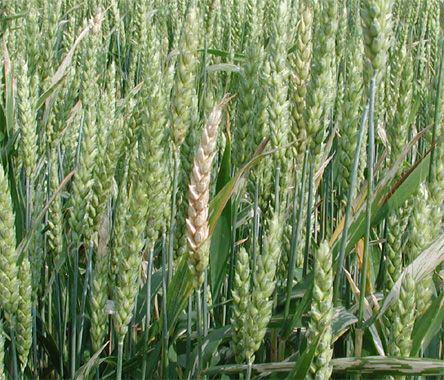
Plant: Wheat
Disease: wheat head scab